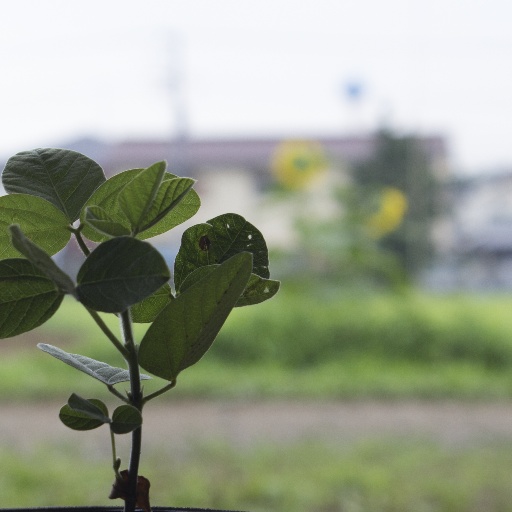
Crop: soybean